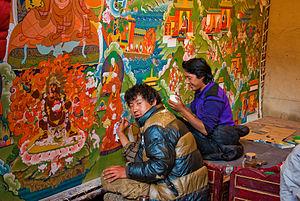
Le monastère de Réting est un monastère du bouddhisme tibétain situé dans le canton de Tanggu, dans le xian de Lhünzhub, ville-préfecture de Lhassa, dans la région autonome du Tibet. Ses vestiges se trouvent à une centaine de kilomètres au nord de Lhassa, dans la vallée du fleuve Reting.